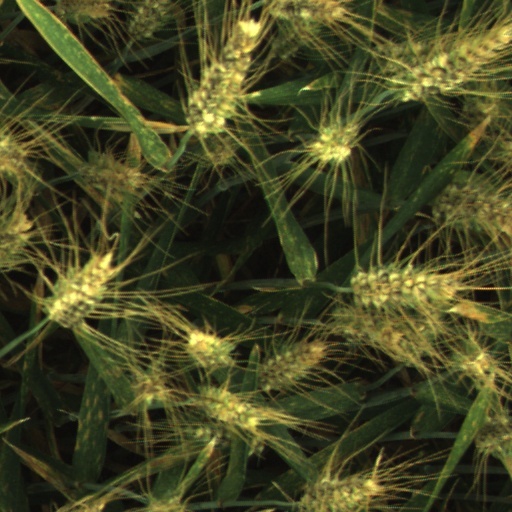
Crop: wheat